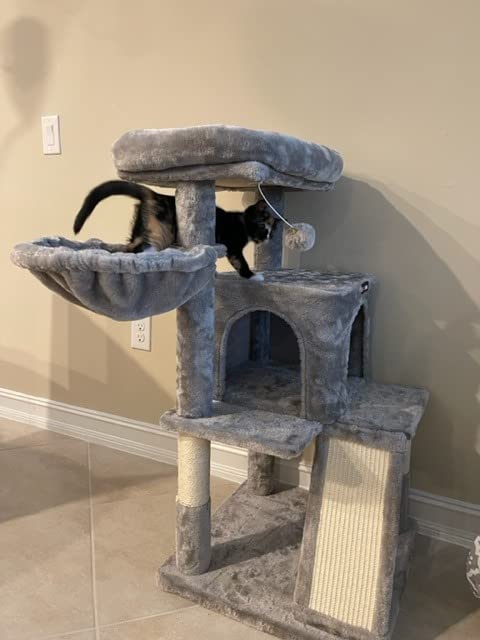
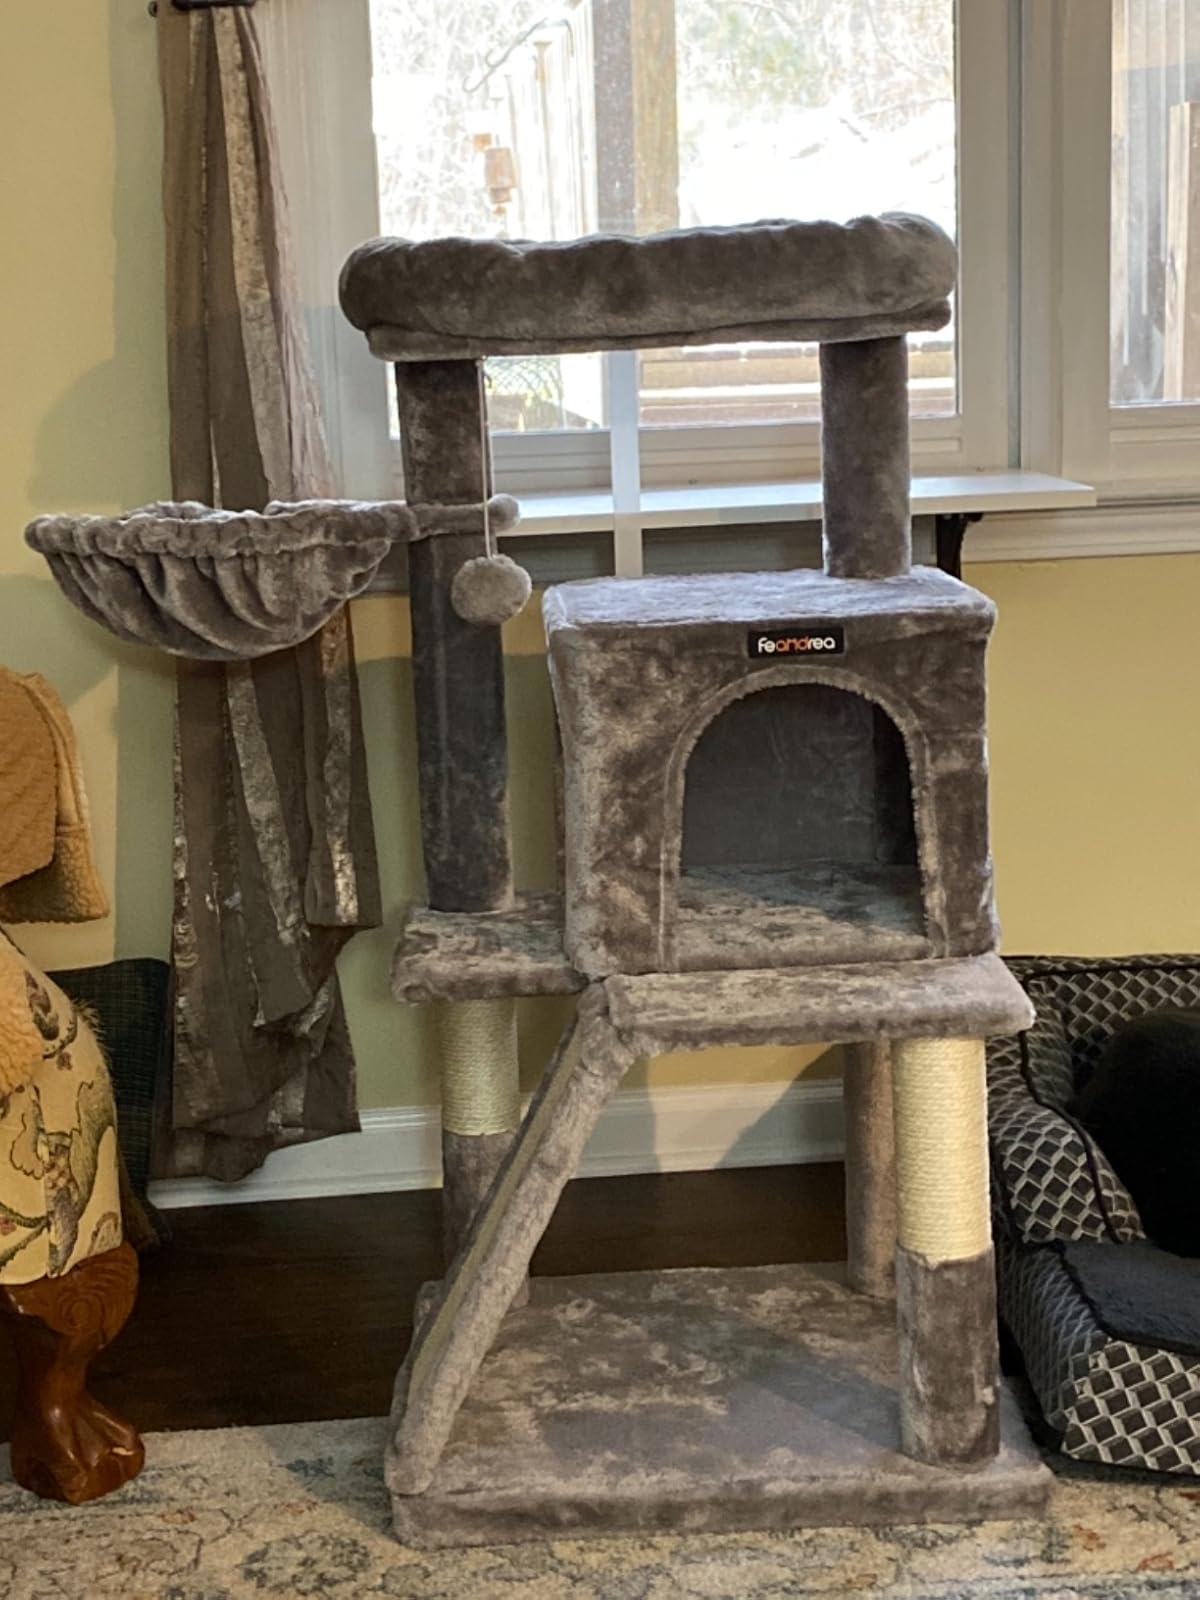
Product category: items_cat tree
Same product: yes